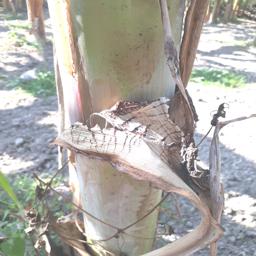
Label: BACTERIAL SOFT ROT